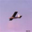
Label: airplane